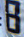
Number: 8